Dittingen

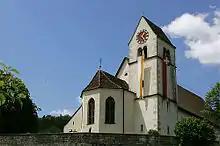
Church in Dittingen

From the , 527 or 76.8% were Roman Catholic, while 73 or 10.6% belonged to the Swiss Reformed Church. Of the rest of the population, there were 5 members of an Orthodox church (or about 0.73% of the population), there were 2 individuals (or about 0.29% of the population) who belonged to the Christian Catholic Church, and there were 4 individuals (or about 0.58% of the population) who belonged to another Christian church. There were 12 (or about 1.75% of the population) who were Islamic. There was 1 individual who were Buddhist and 1 individual who belonged to another church. 54 (or about 7.87% of the population) belonged to no church, are agnostic or atheist, and 7 individuals (or about 1.02% of the population) did not answer the question.